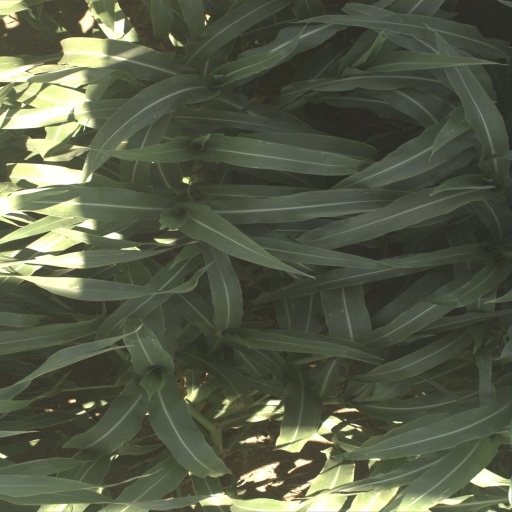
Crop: sorghum